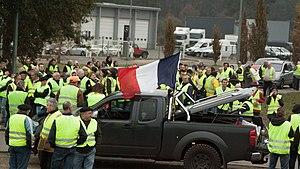
Le mouvement des Gilets jaunes apparaît en octobre 2018 et donne lieu à de nombreuses actions à partir du 17 novembre 2018 : des blocages d’axes routiers et de carrefours giratoires sont organisés, notamment en province, et des manifestations nationales se tiennent chaque samedi, ces dernières étant plus médiatisées.